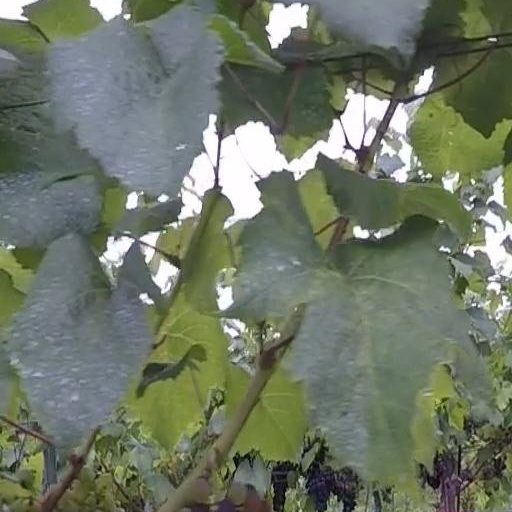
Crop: grape